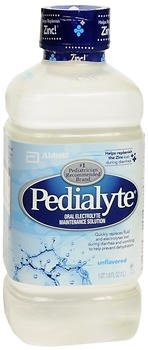
Item Name: Pedialyte Liquid - Unflavored - 33.8 oz, Pack of 5
Value: 33.8
Unit: Fl Oz

Price: 49.86